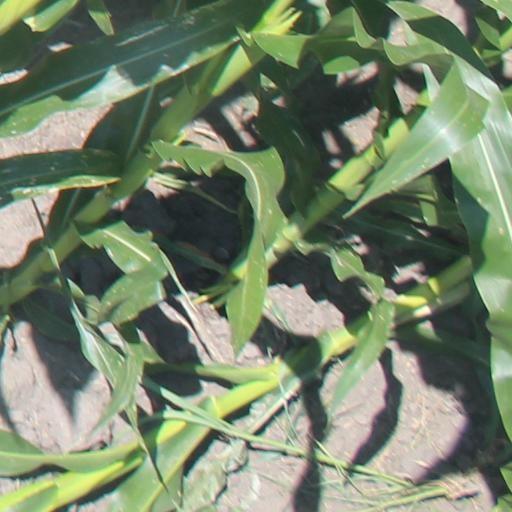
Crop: maize; corn